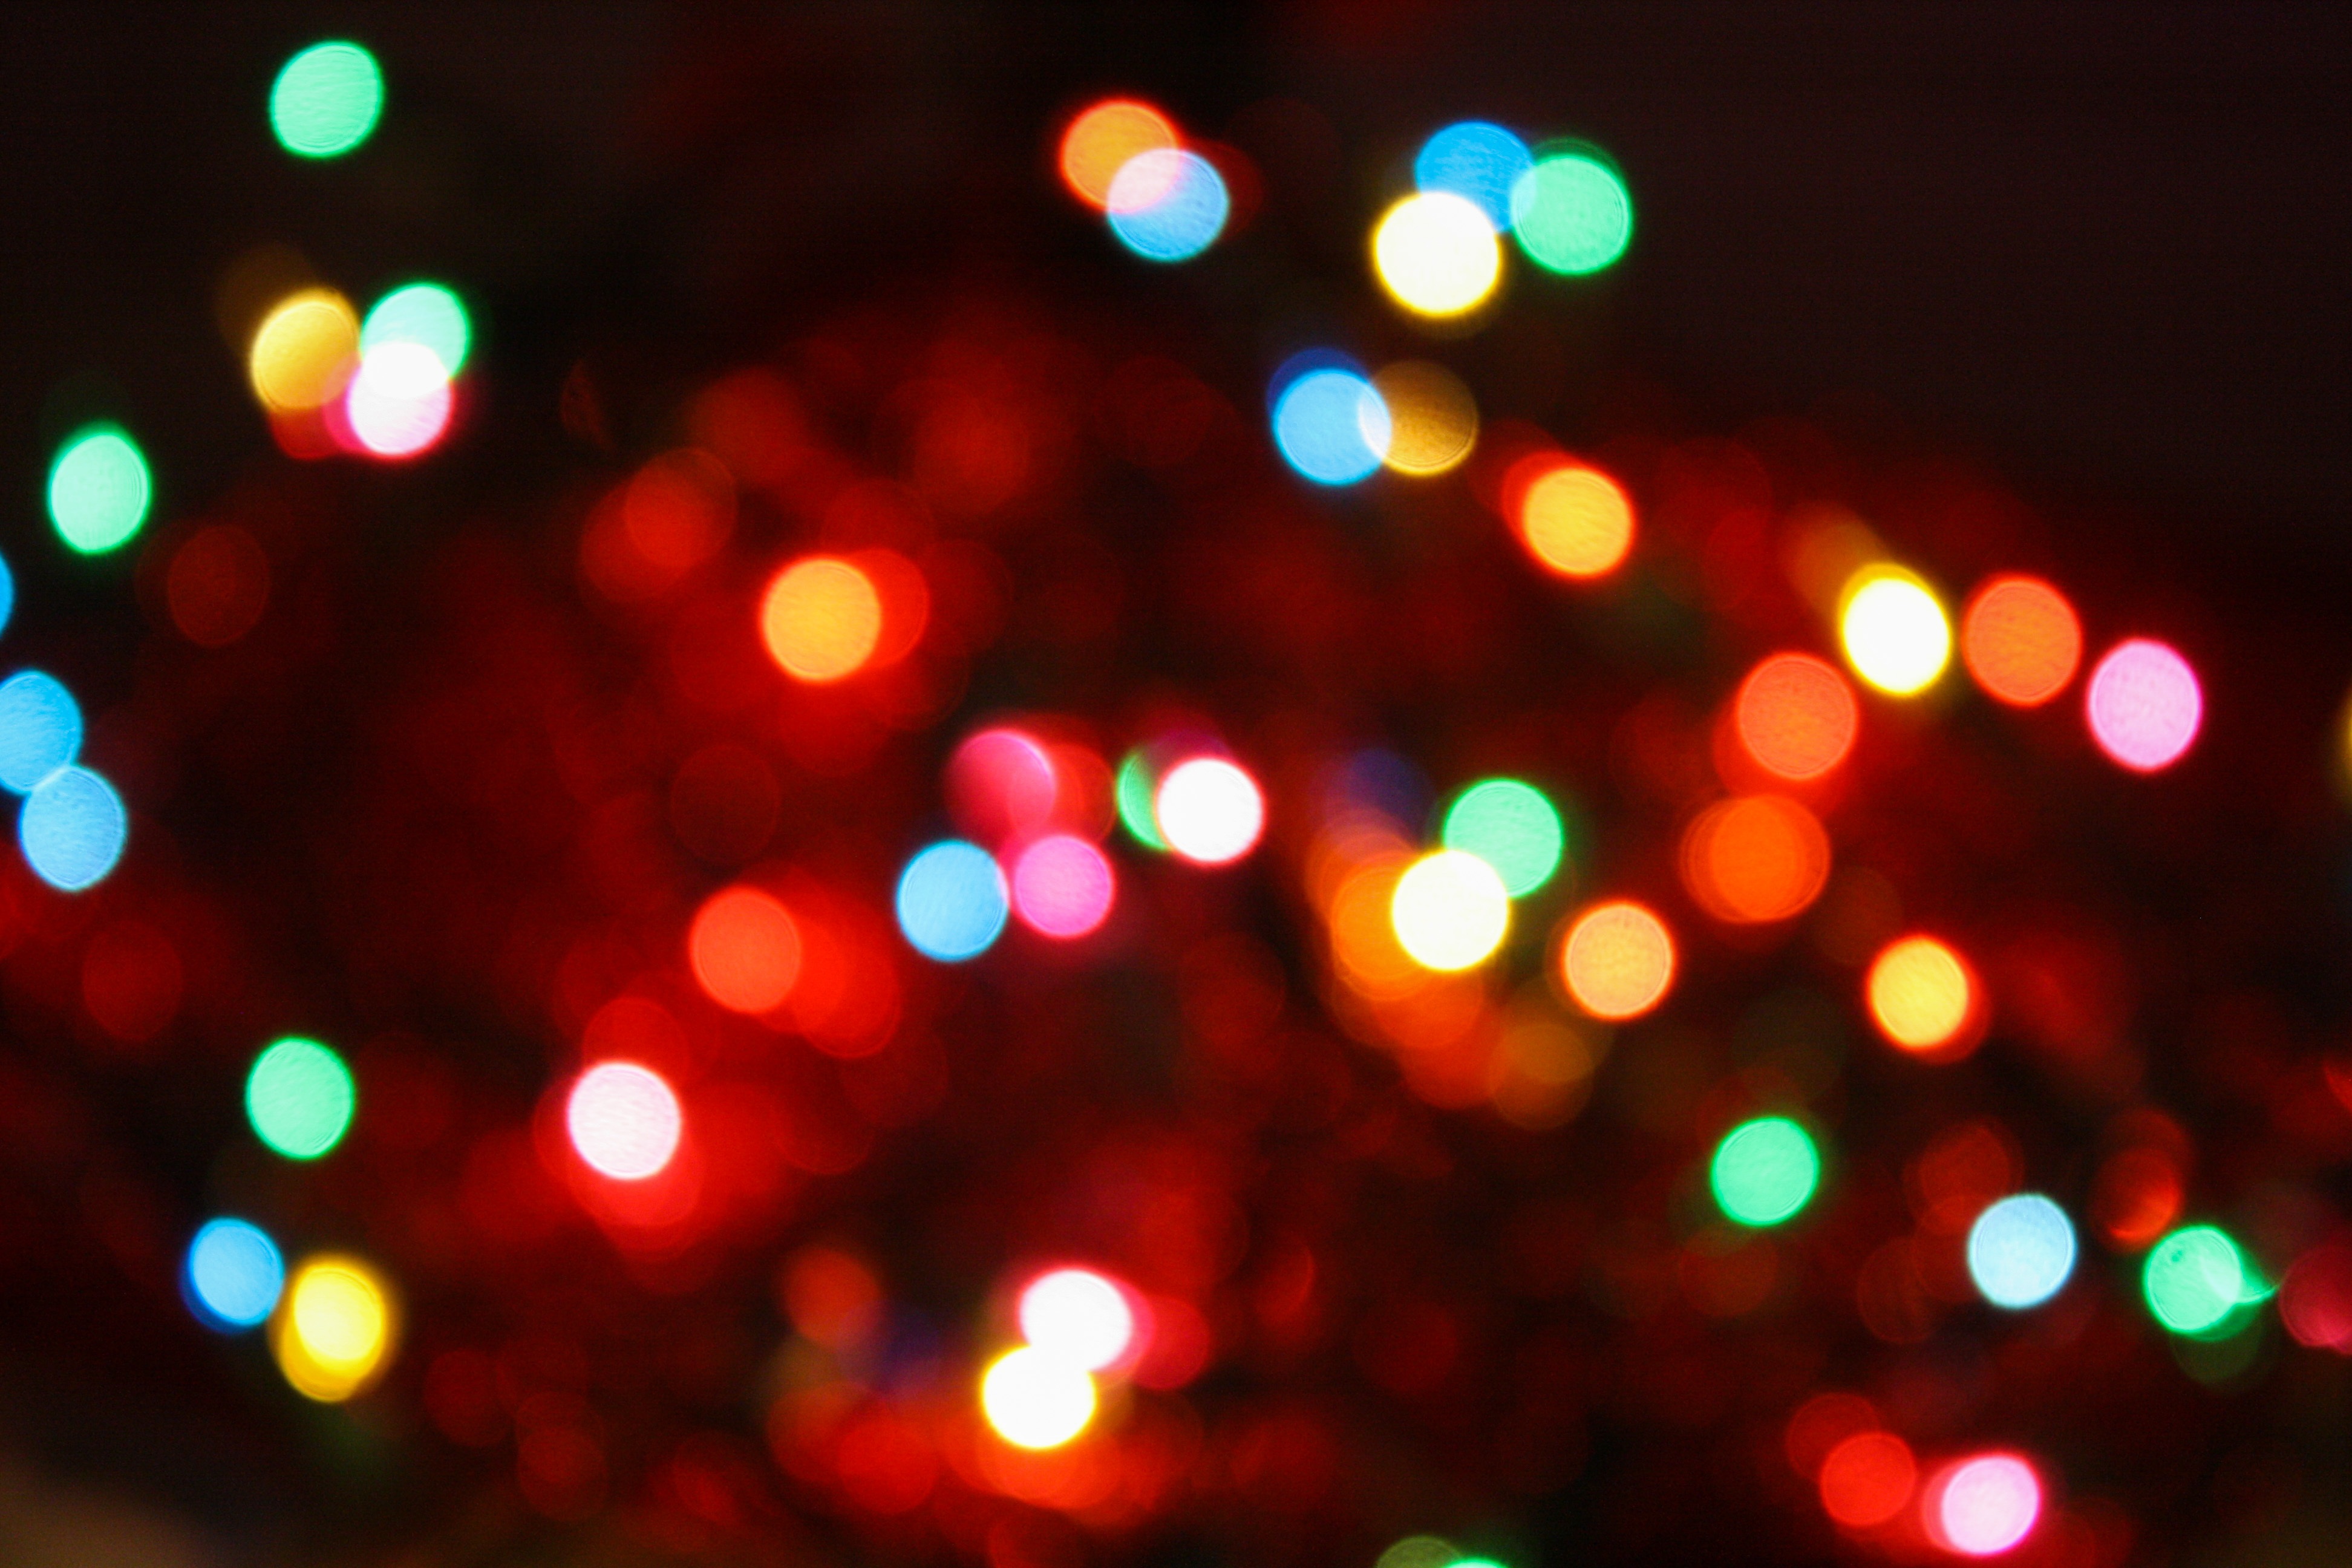
tree, light, bokeh, blur, night, purple, decoration, orange, green, red, color, holiday, blue, christmas, christmas tree, circle, festive, christmas decoration, lights, spirit, tradition, shape, ornaments, christmas lights